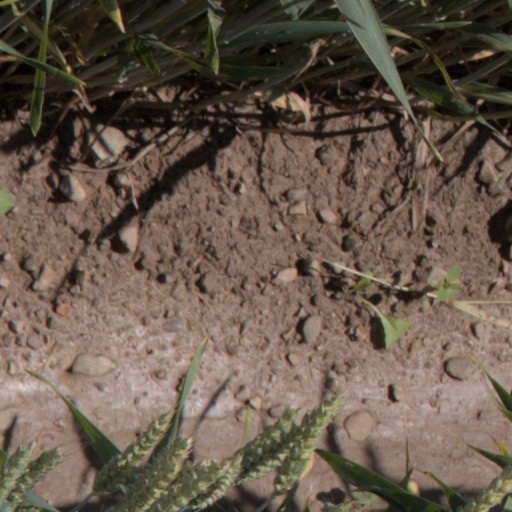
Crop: wheat